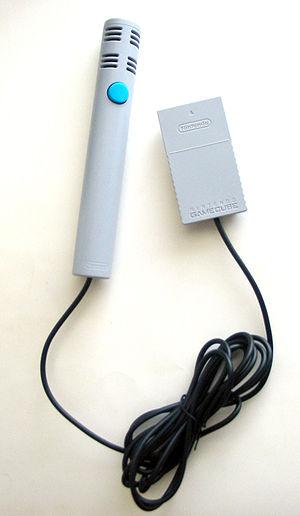
Mario Party 6 est un jeu vidéo de type party game. Il appartient à la série des Mario Party et permet de jouer à 4 joueurs sur une série de plateaux, soit en solo, soit par équipe de deux. Le jeu comprend aussi des mini-jeux. Il suit Mario Party 5 et précède Mario Party 7.